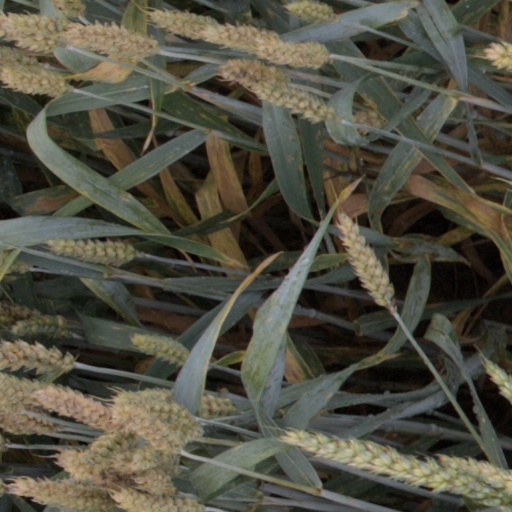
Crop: wheat